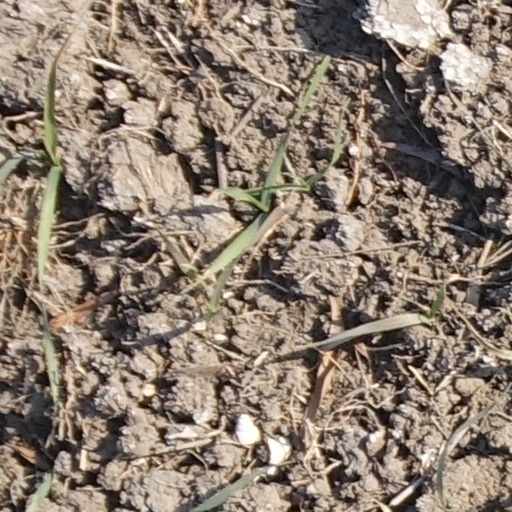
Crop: wheat